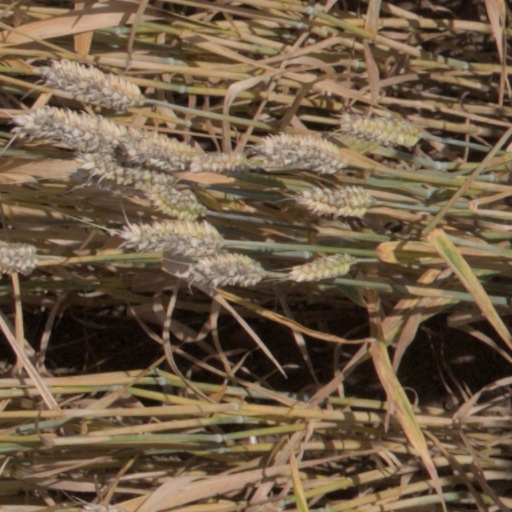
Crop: wheat